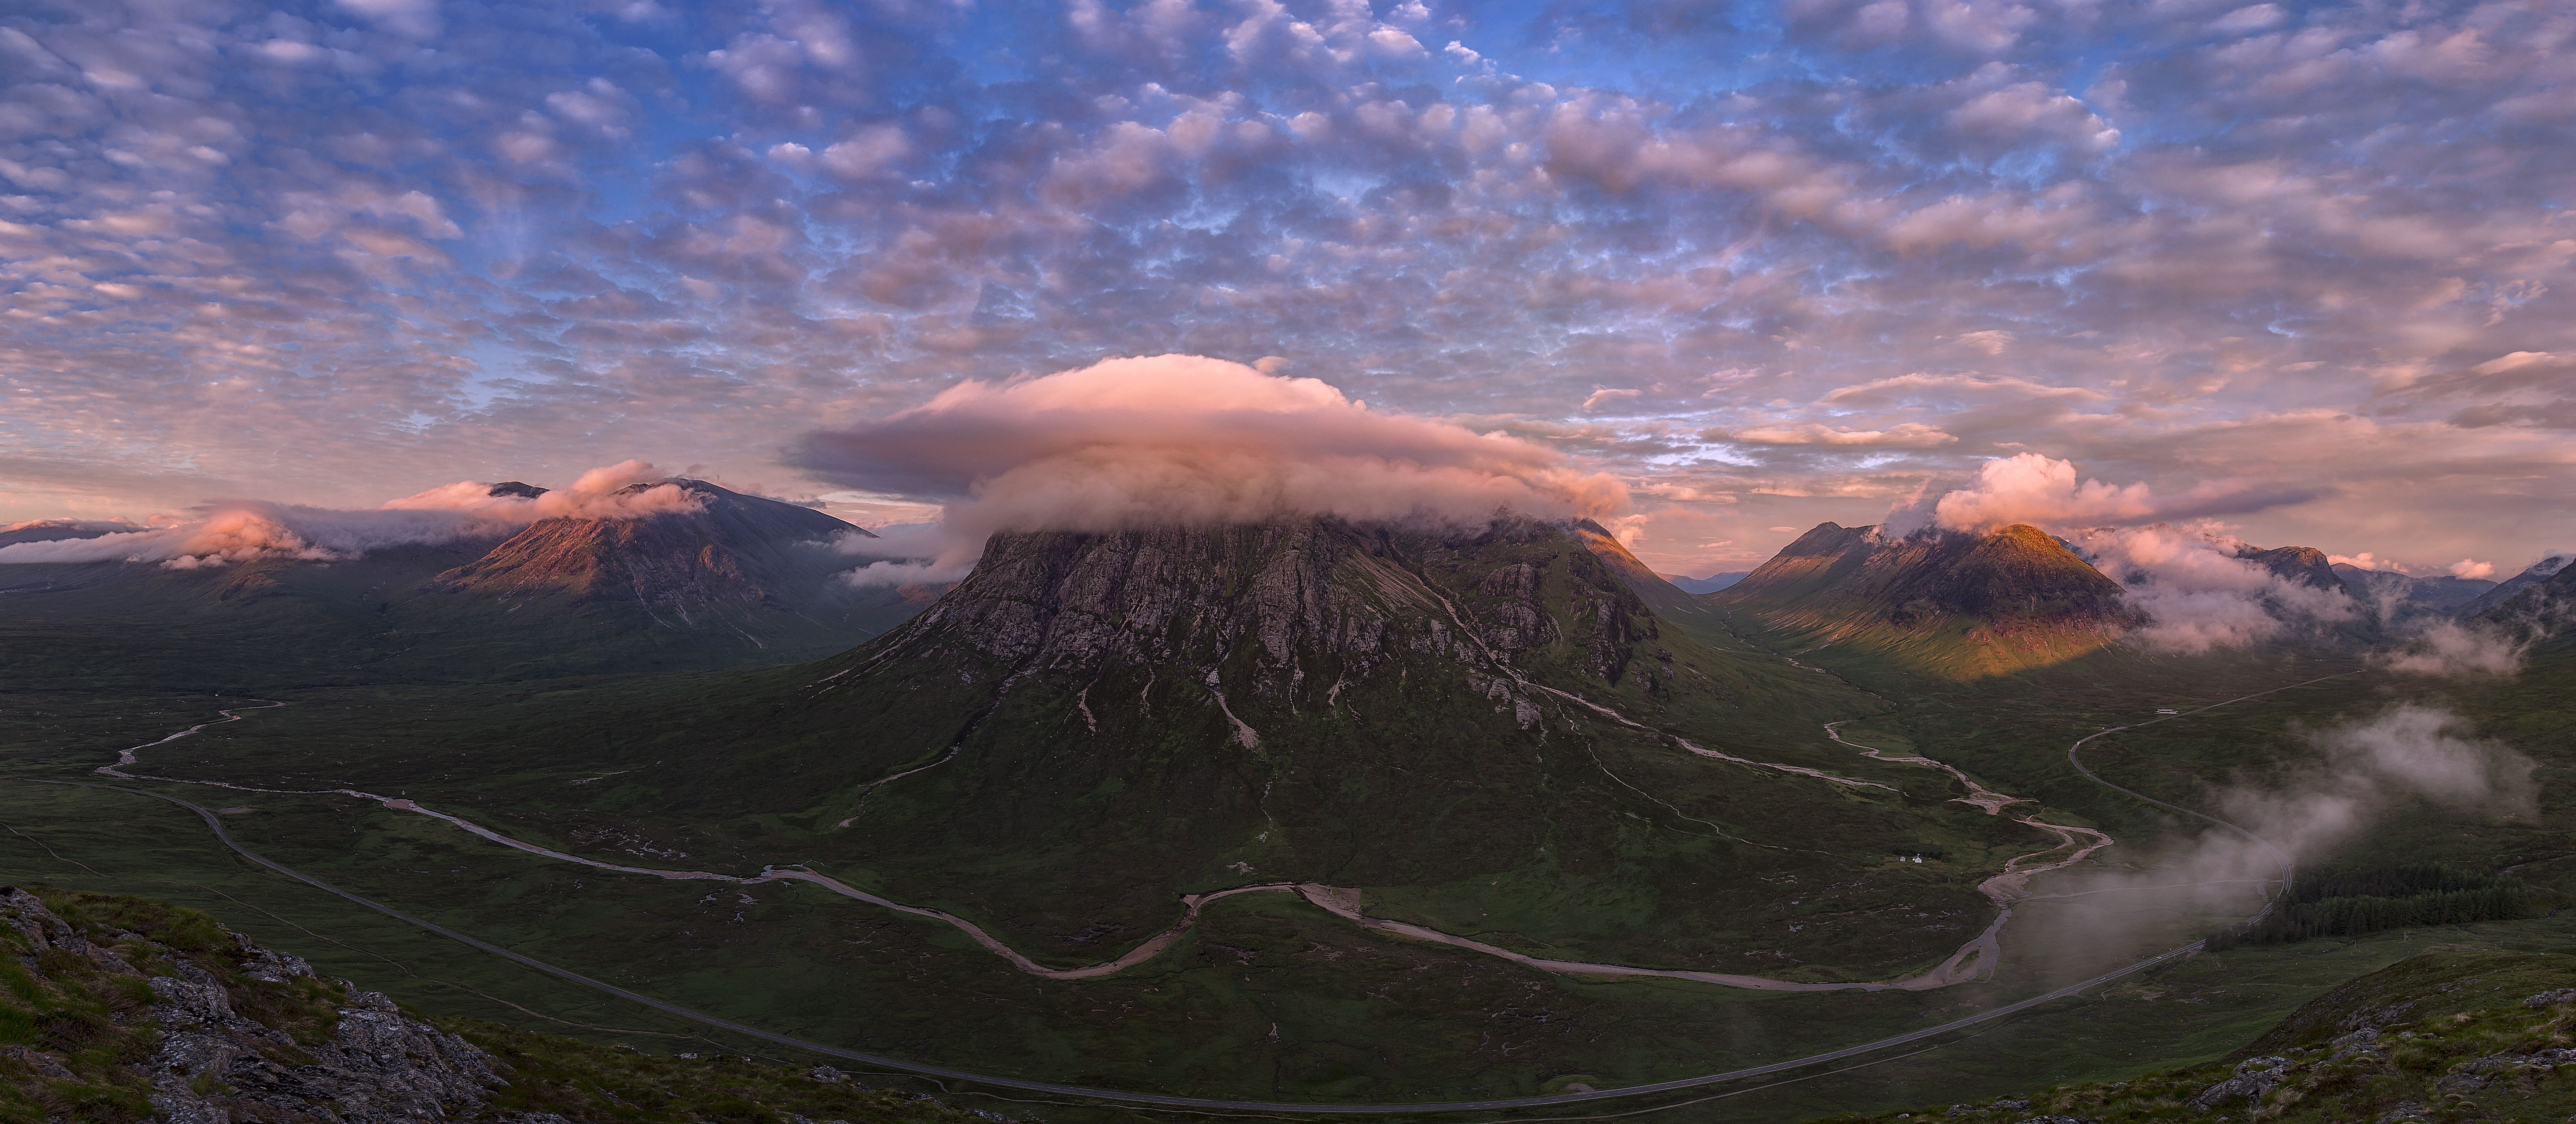
landscape, wilderness, mountain, cloud, sunrise, sunset, morning, hill, dawn, valley, mountain range, dusk, evening, plateau, scotland, glencoe, buachailleetivemor, buachailleetivebeag, sronnacreise, landform, geographical feature, atmospheric phenomenon, mountainous landforms, geological phenomenon